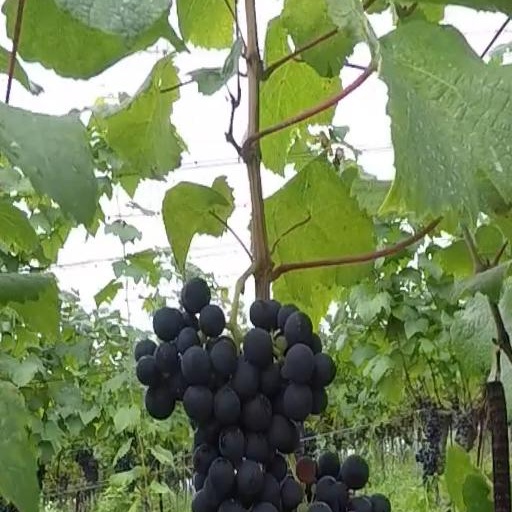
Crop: grape